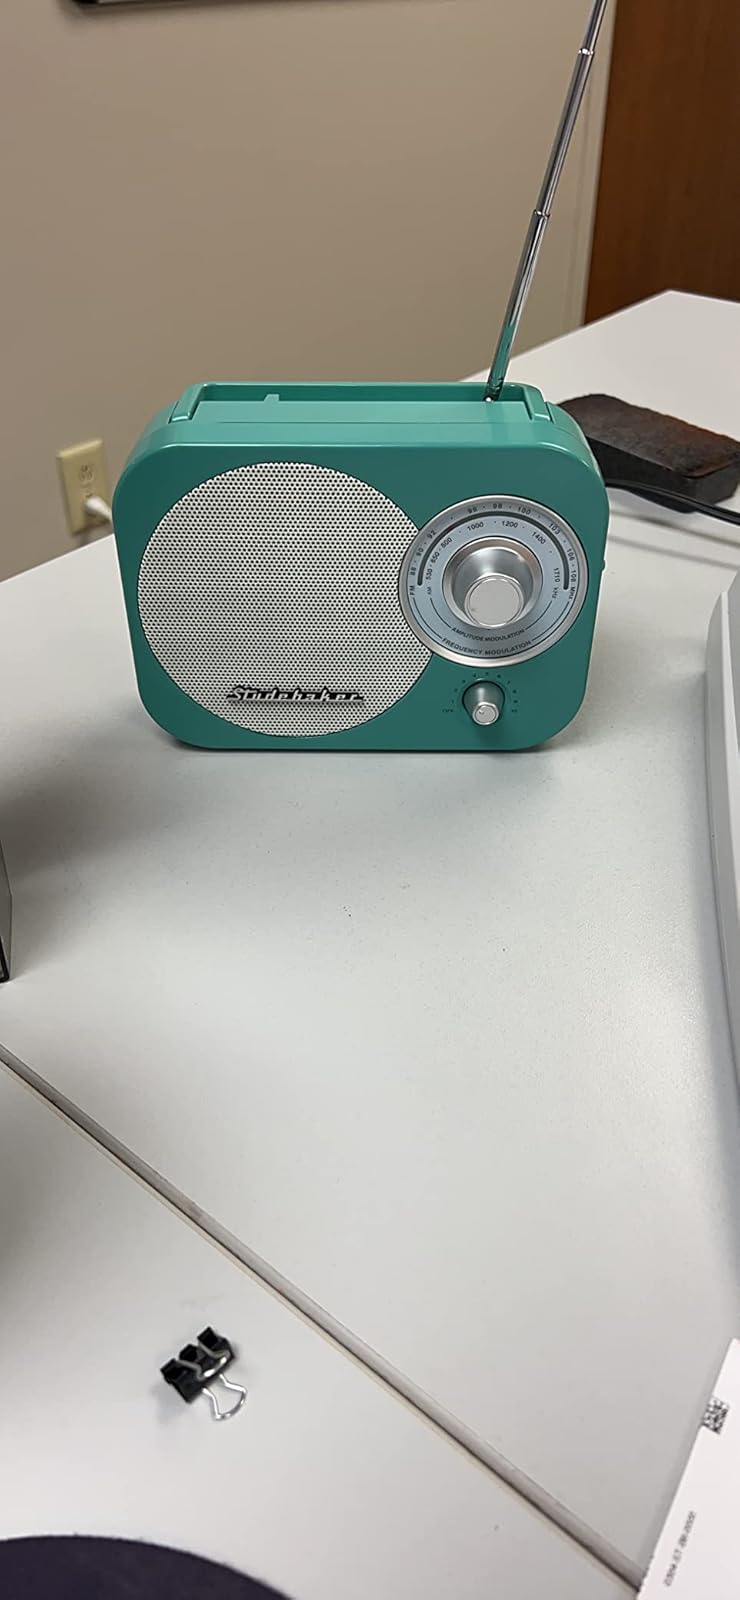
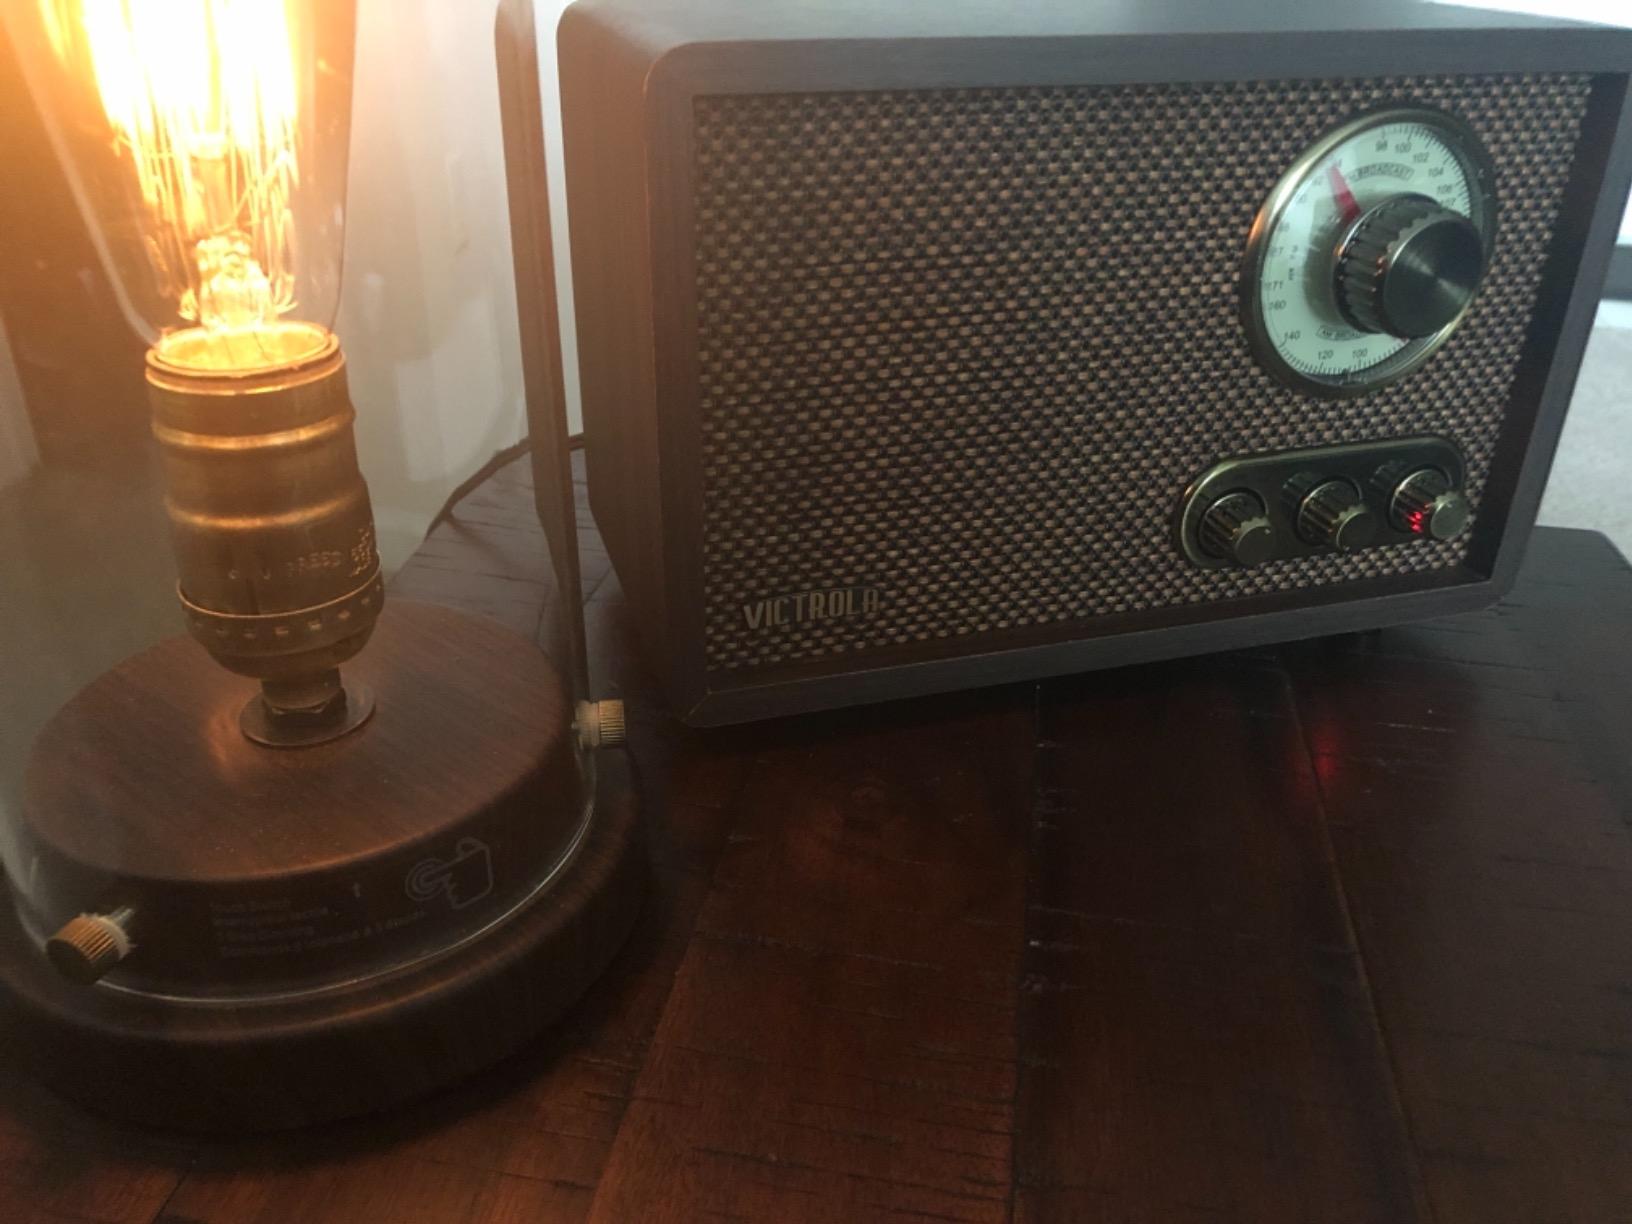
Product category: radio
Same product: no